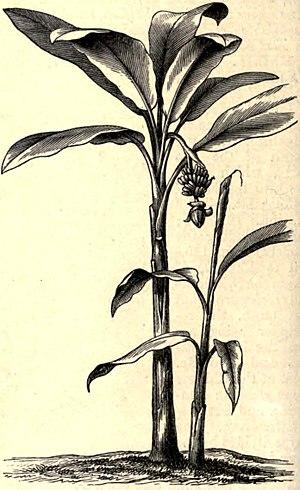
L'Abaca, Musa textilis, est une espèce de bananier originaire des Philippines, mais qui pousse aussi sur les îles de Bornéo et de Sumatra, en Indonésie. Le nom de la plante est parfois écrit « abaka », mais provient de l'espagnol Abacá, lui-même emprunté au tagalog.